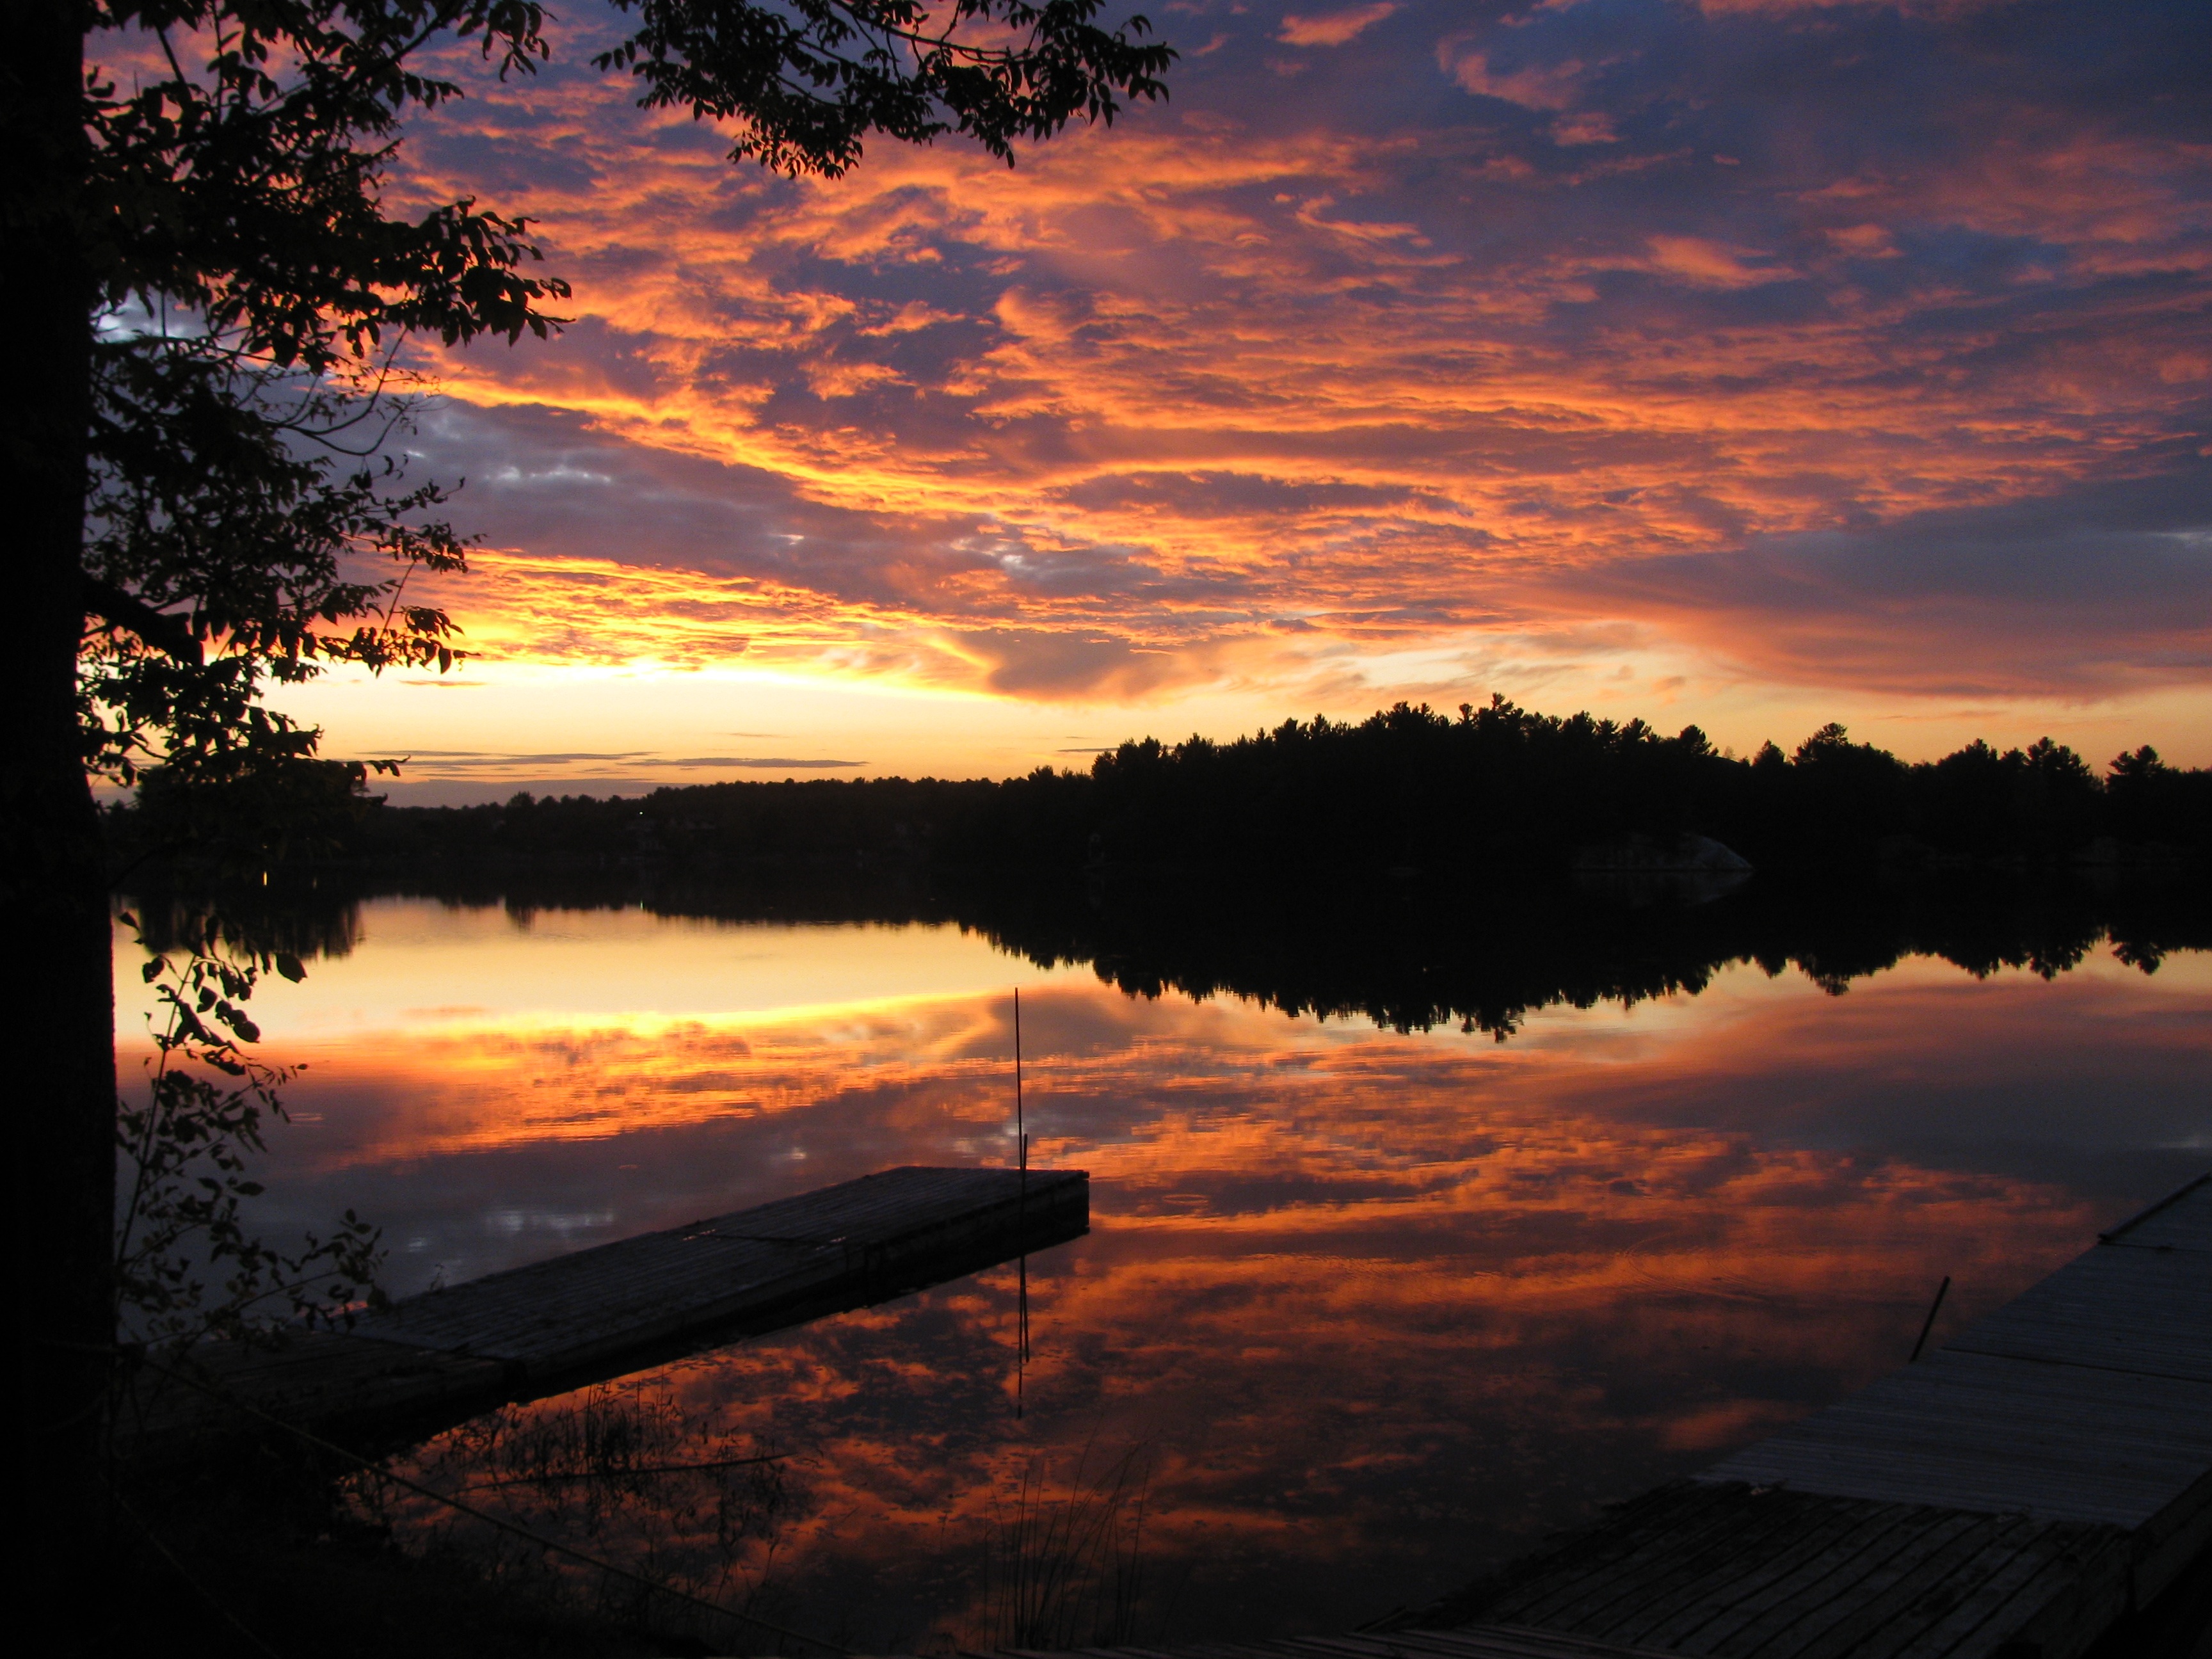
horizon, cloud, sky, sunrise, sunset, morning, lake, dawn, atmosphere, dusk, evening, reflection, clouds, reflections, loch, sunset sky, afterglow, red sky at morning